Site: brandenburg
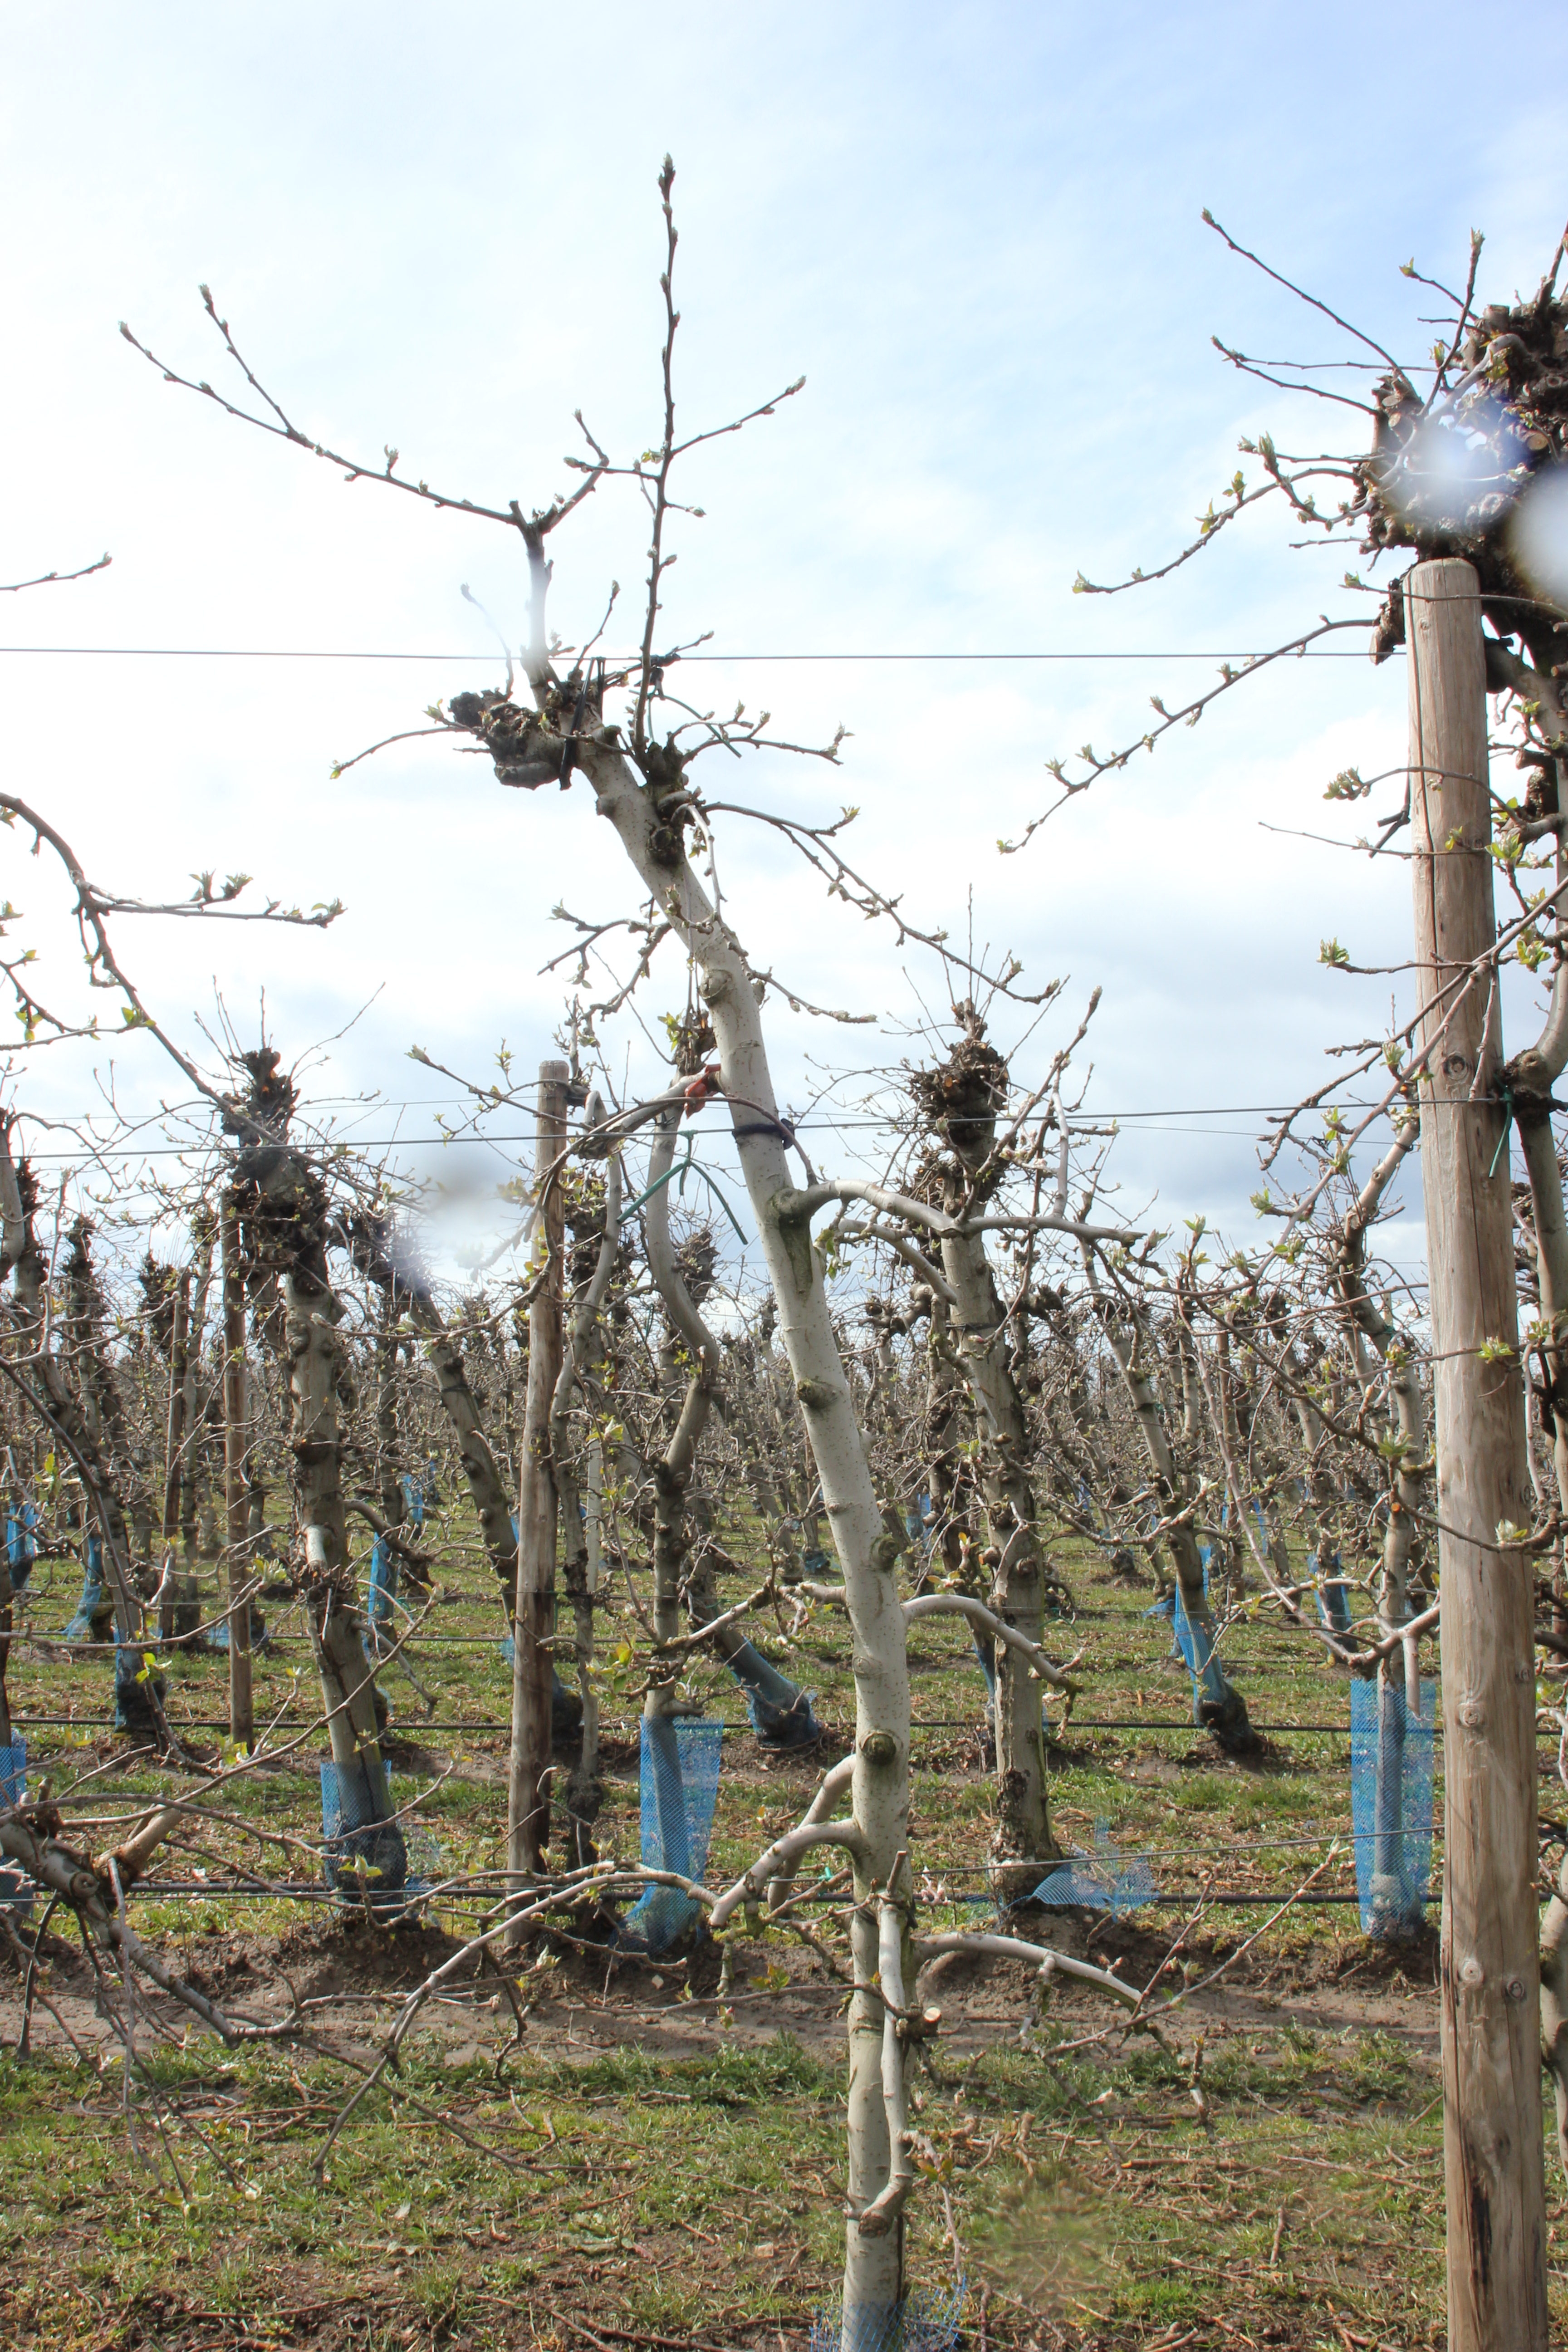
Growth stage (BBCH 55): Inflorescence emergence